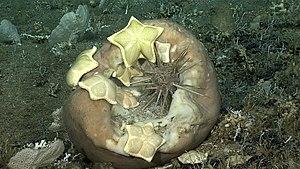
Cidaris est un genre d'oursins de la famille des Cidaridae, caractérisés par leurs piquants longs et épais en forme de lance.